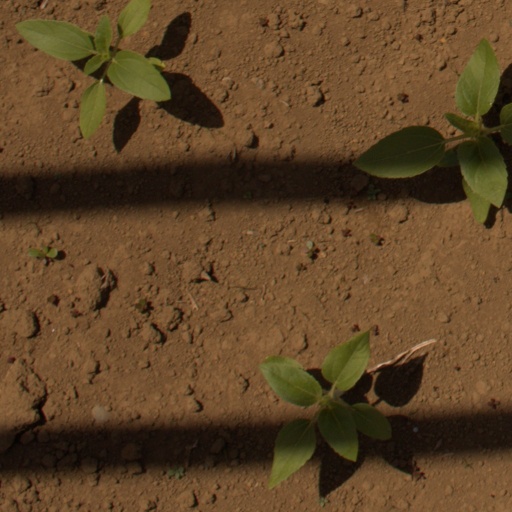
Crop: Jerusalem artichoke